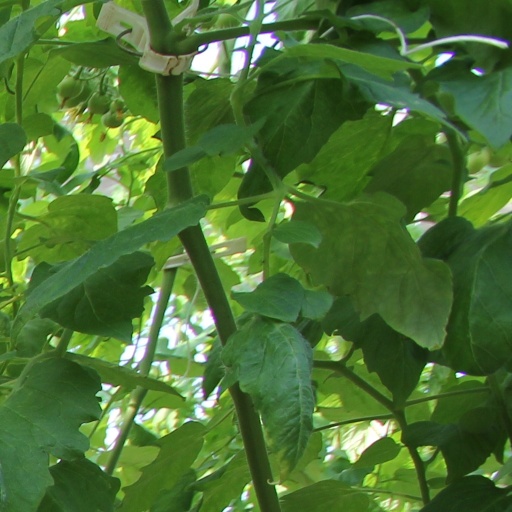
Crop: tomato